Franciscus van der Steen

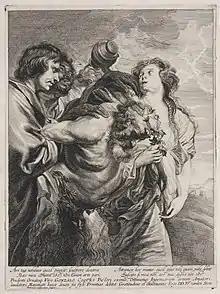
"Drunken Silenus", after van Dyck

Franciscus van der Steen (Antwerp, c. 1625 – Vienna, 1672) was a Flemish painter and engraver who was active in Vienna. He is now mainly known for his reproductive prints after master paintings and various publications containing portraits of prominent persons. No known paintings are currently attributed to him.